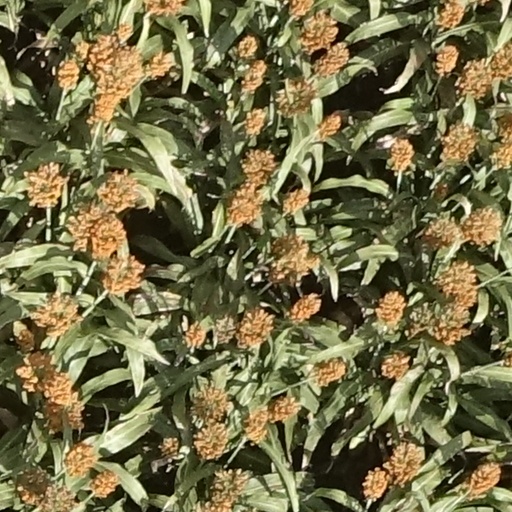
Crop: sorghum